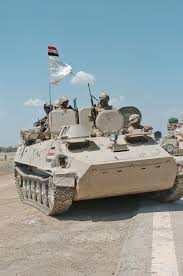
Label: MT_LB